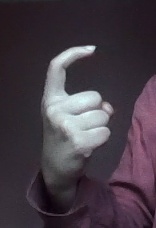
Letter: ra